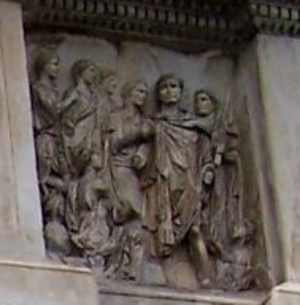
Détail de l'Arc de Trajan à Bénévent
Lusius Quietus était un prince berbère romanisé, et gouverneur de Judée en 117. Il était l'un des meilleurs généraux de l'empereur Trajan au début du IIᵉ siècle, et l'un des hommes d'État berbère le plus accomplis de l'histoire romaine. Il est le principal commandant romain lors de la rébellion juive de 115, connue sous le nom de guerre de Kitos au cours de laquelle la révolte juive est sévèrement réprimée par Lusius et sa cavalerie.